Nicholas Lavender

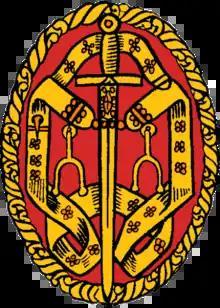
Insignia of a Knight Bachelor

Sir Nicholas Lavender, styled The Honourable Mr Justice Lavender (born 7 August 1964), is a Justice of the High Court of England and Wales.